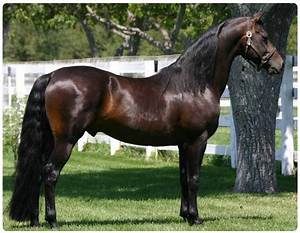
Label: horse